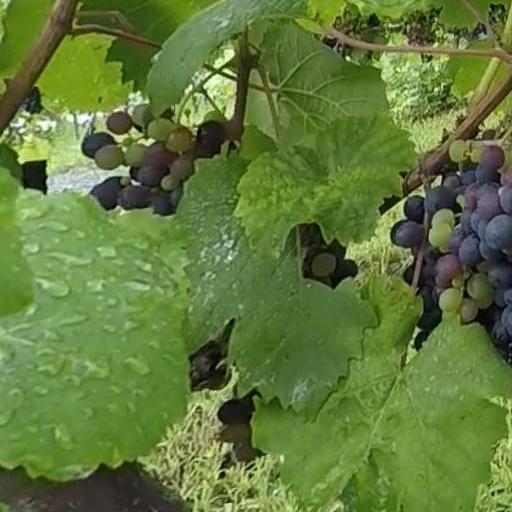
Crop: grape